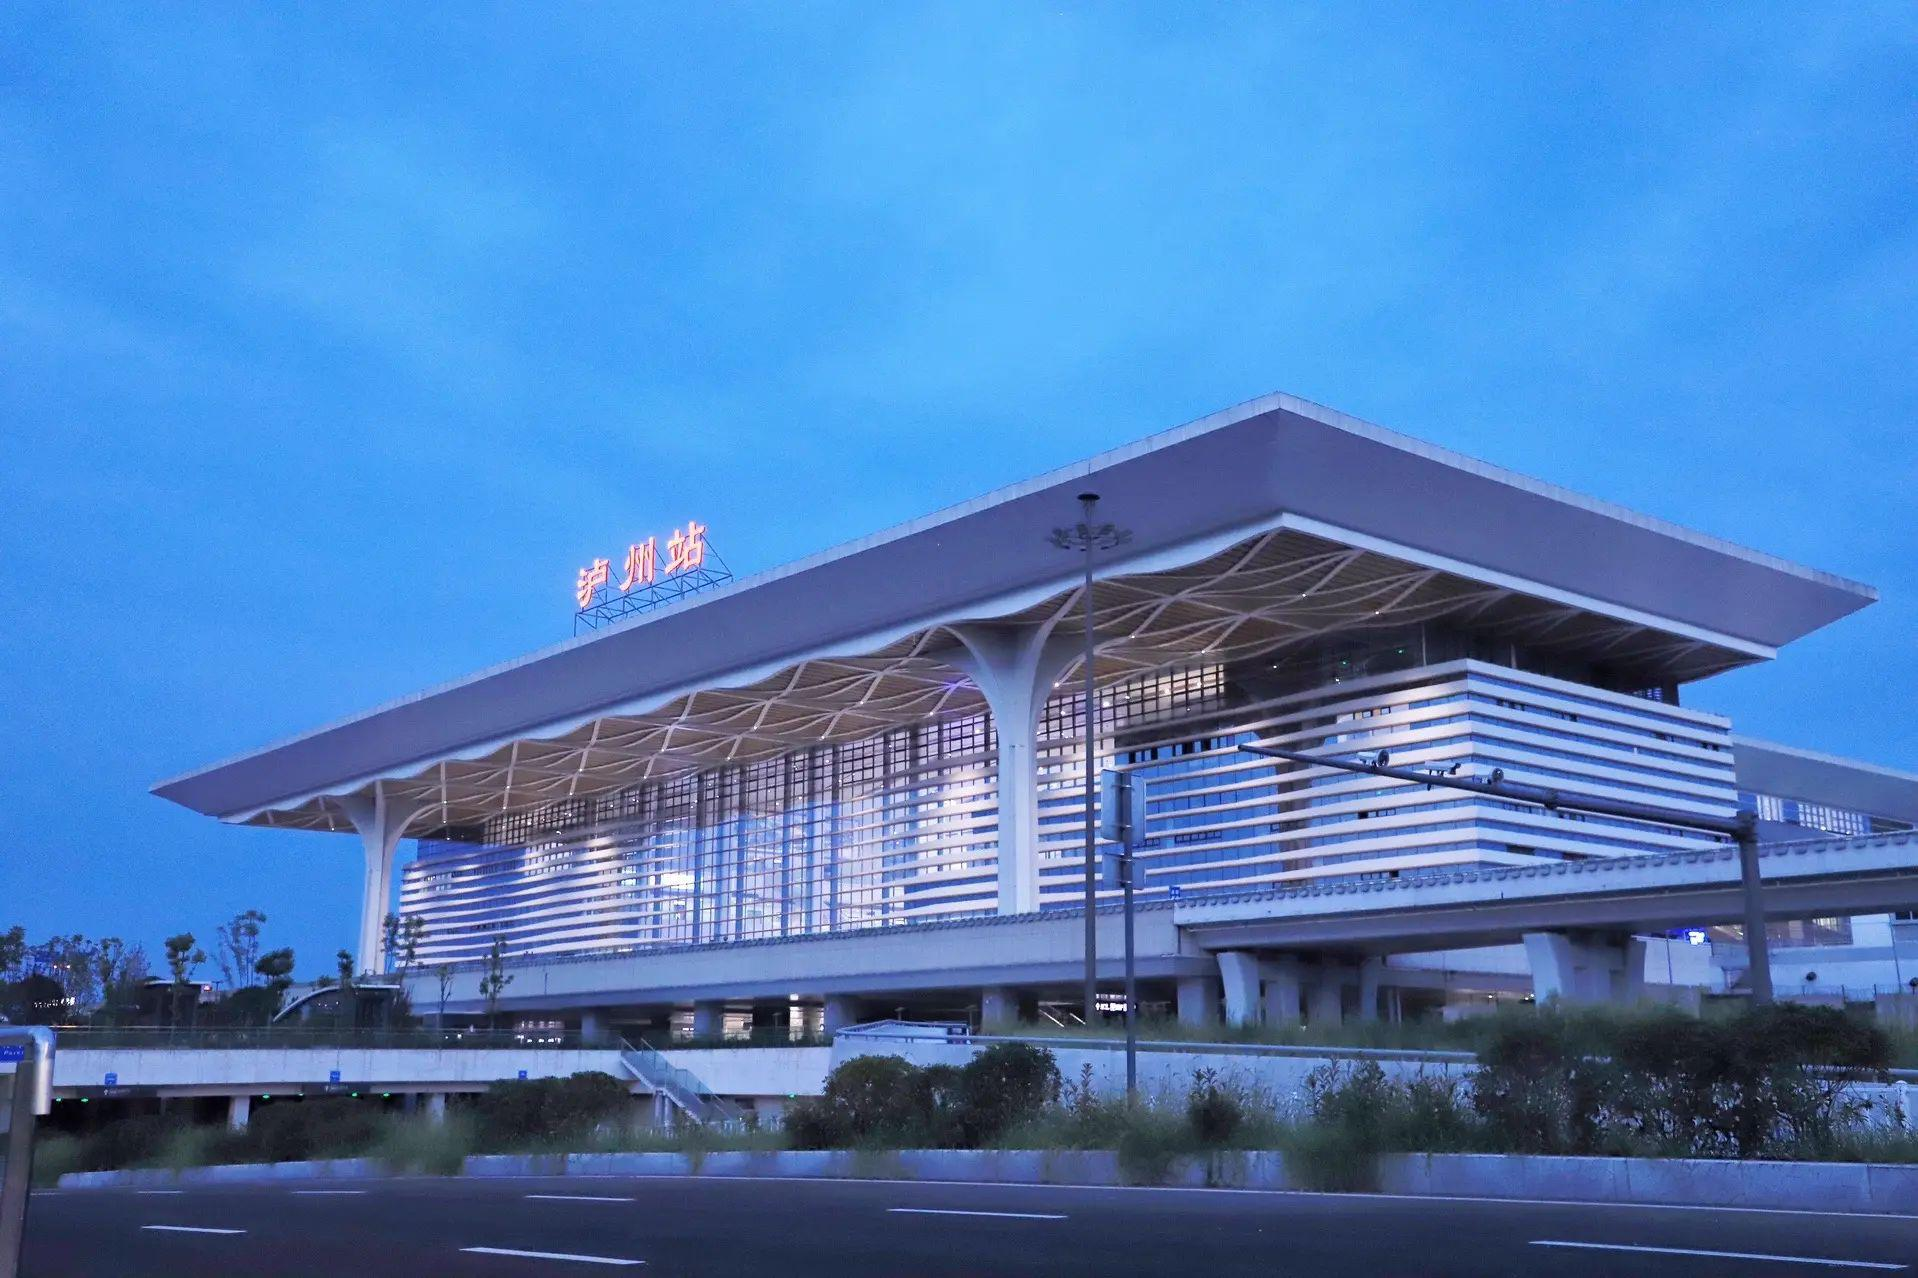
地标名称：泸州站
所在城市：泸州市·龙马潭区